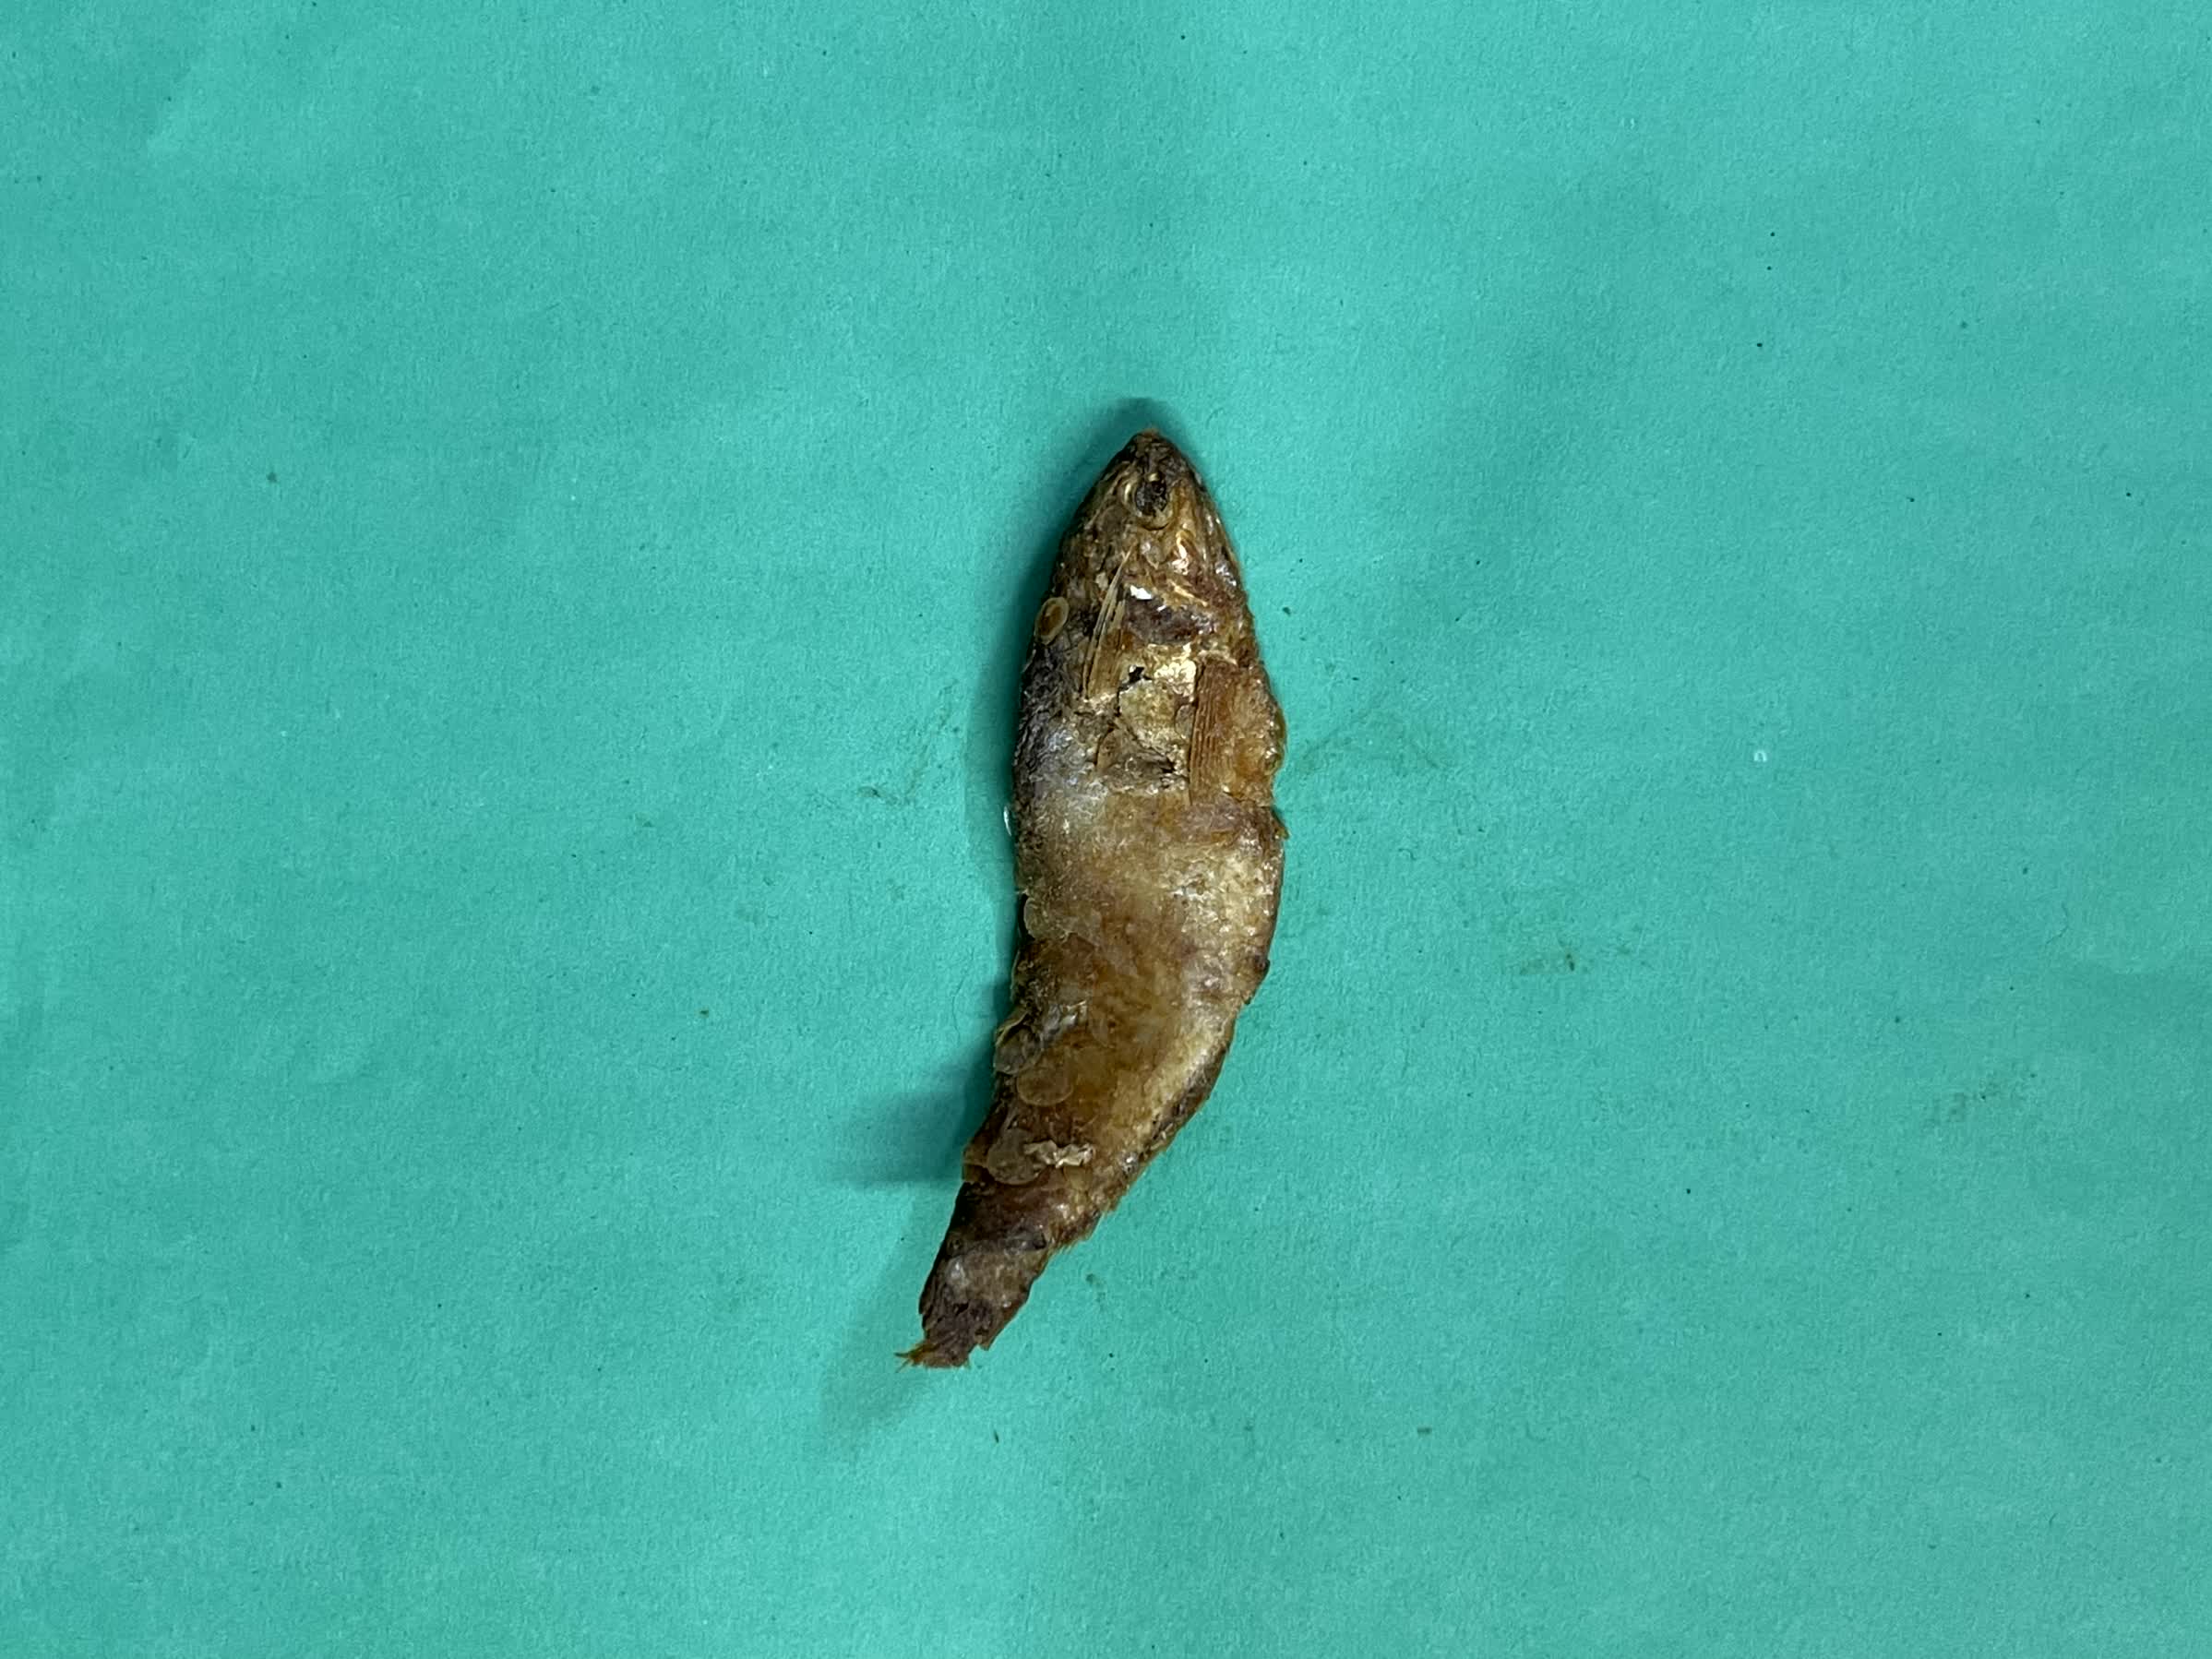
Species: Bashpata